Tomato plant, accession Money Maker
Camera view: horizontal (90 deg, fisheye); turntable rotation: 240 degrees
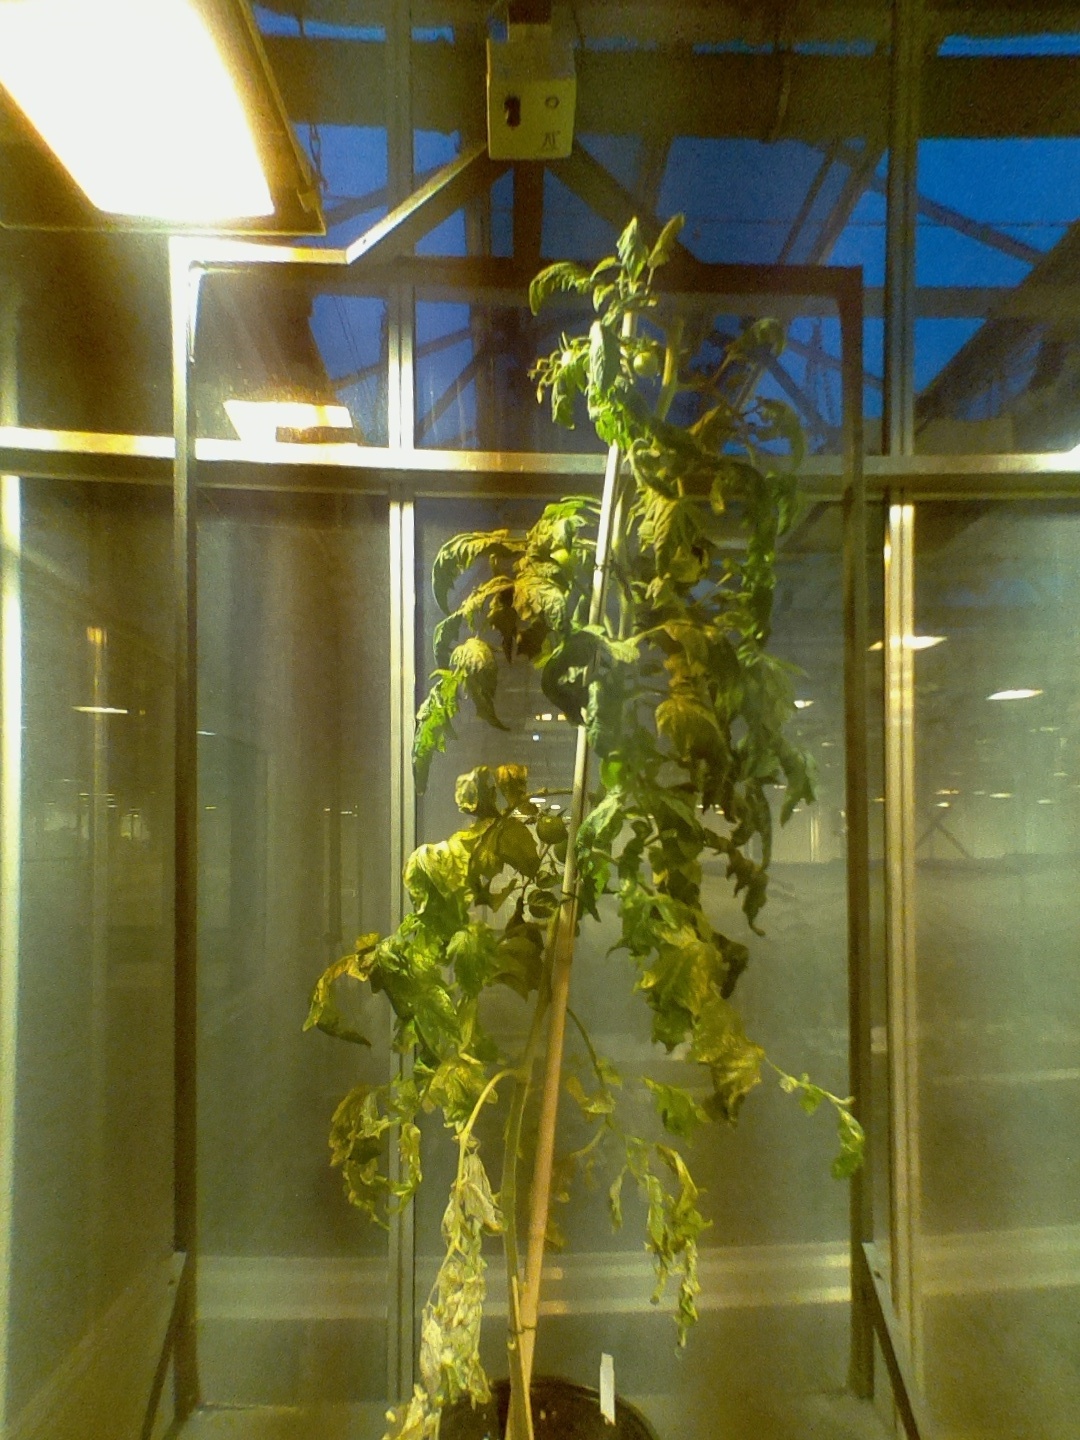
BBCH growth stage 72: 20%-30% of final fruit size